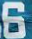
Number: 6